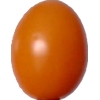
Label: tomato_cherry_orange